Mrs. Whippy

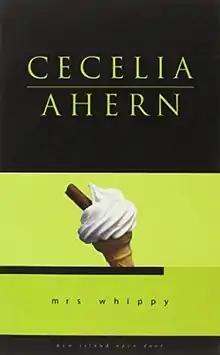
First edition (publ. New Island Books)

Mrs Whippy is a novella By Cecelia Ahern. It is the story of Emelda, a middle-aged housewife and mother. Her husband Charlie Holt (Mr Whippy) has left her for a younger woman (a 23-year-old dancer) and she is struggling to bring up her children. The book was written for charity and details Emelda's struggle to regain her self-esteem and get on with her life.